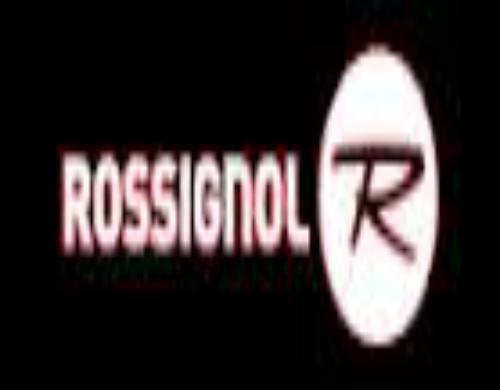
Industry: Sports